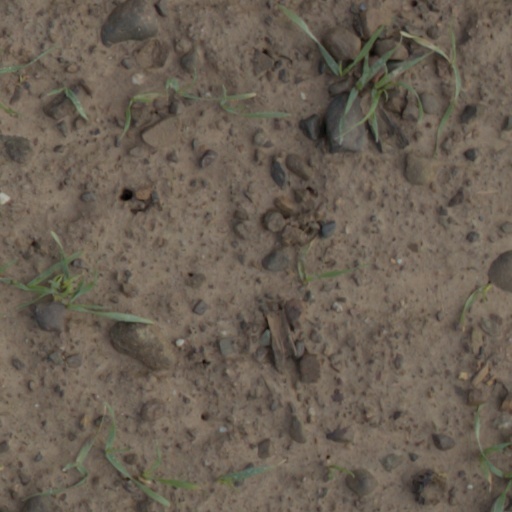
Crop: wheat